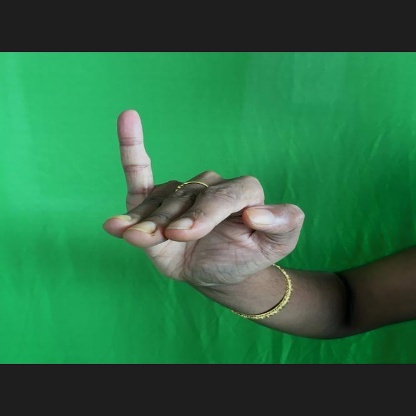
Mudra: Hamsapaksha